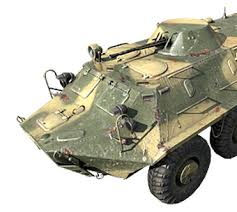
Label: BTR-60